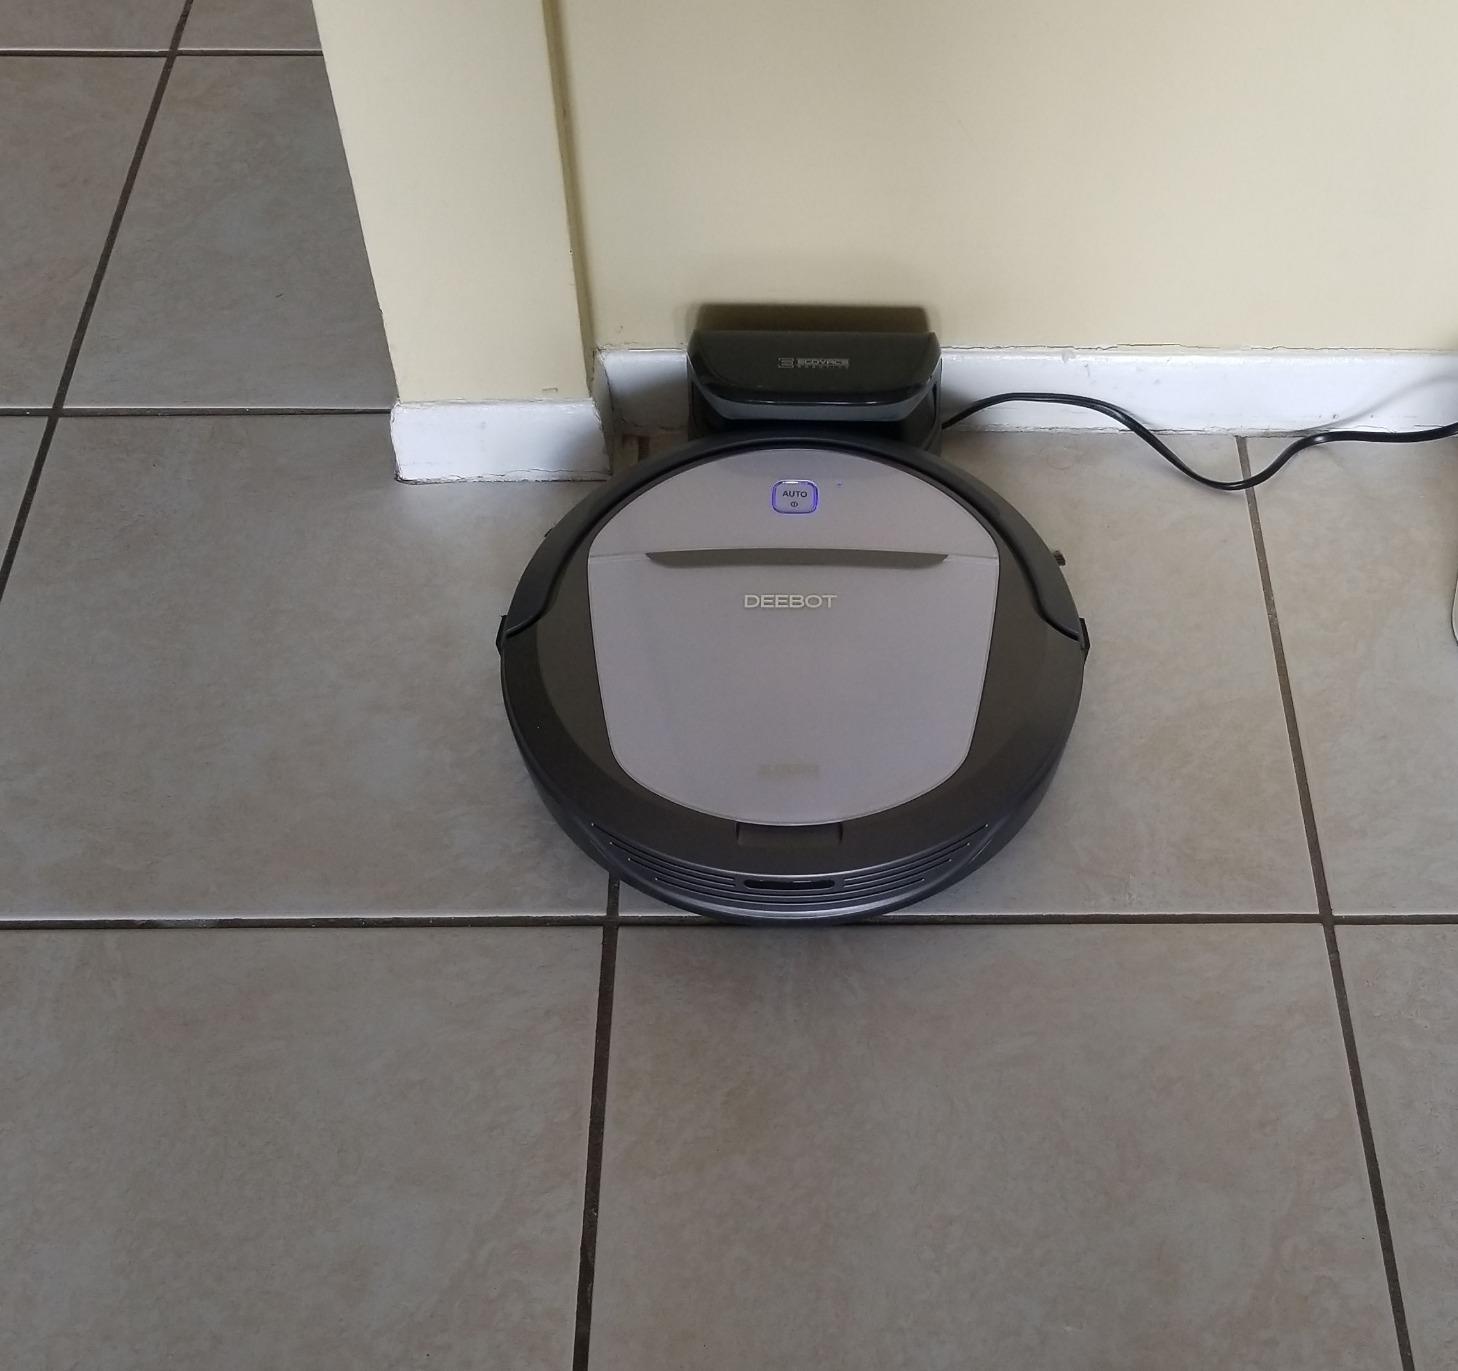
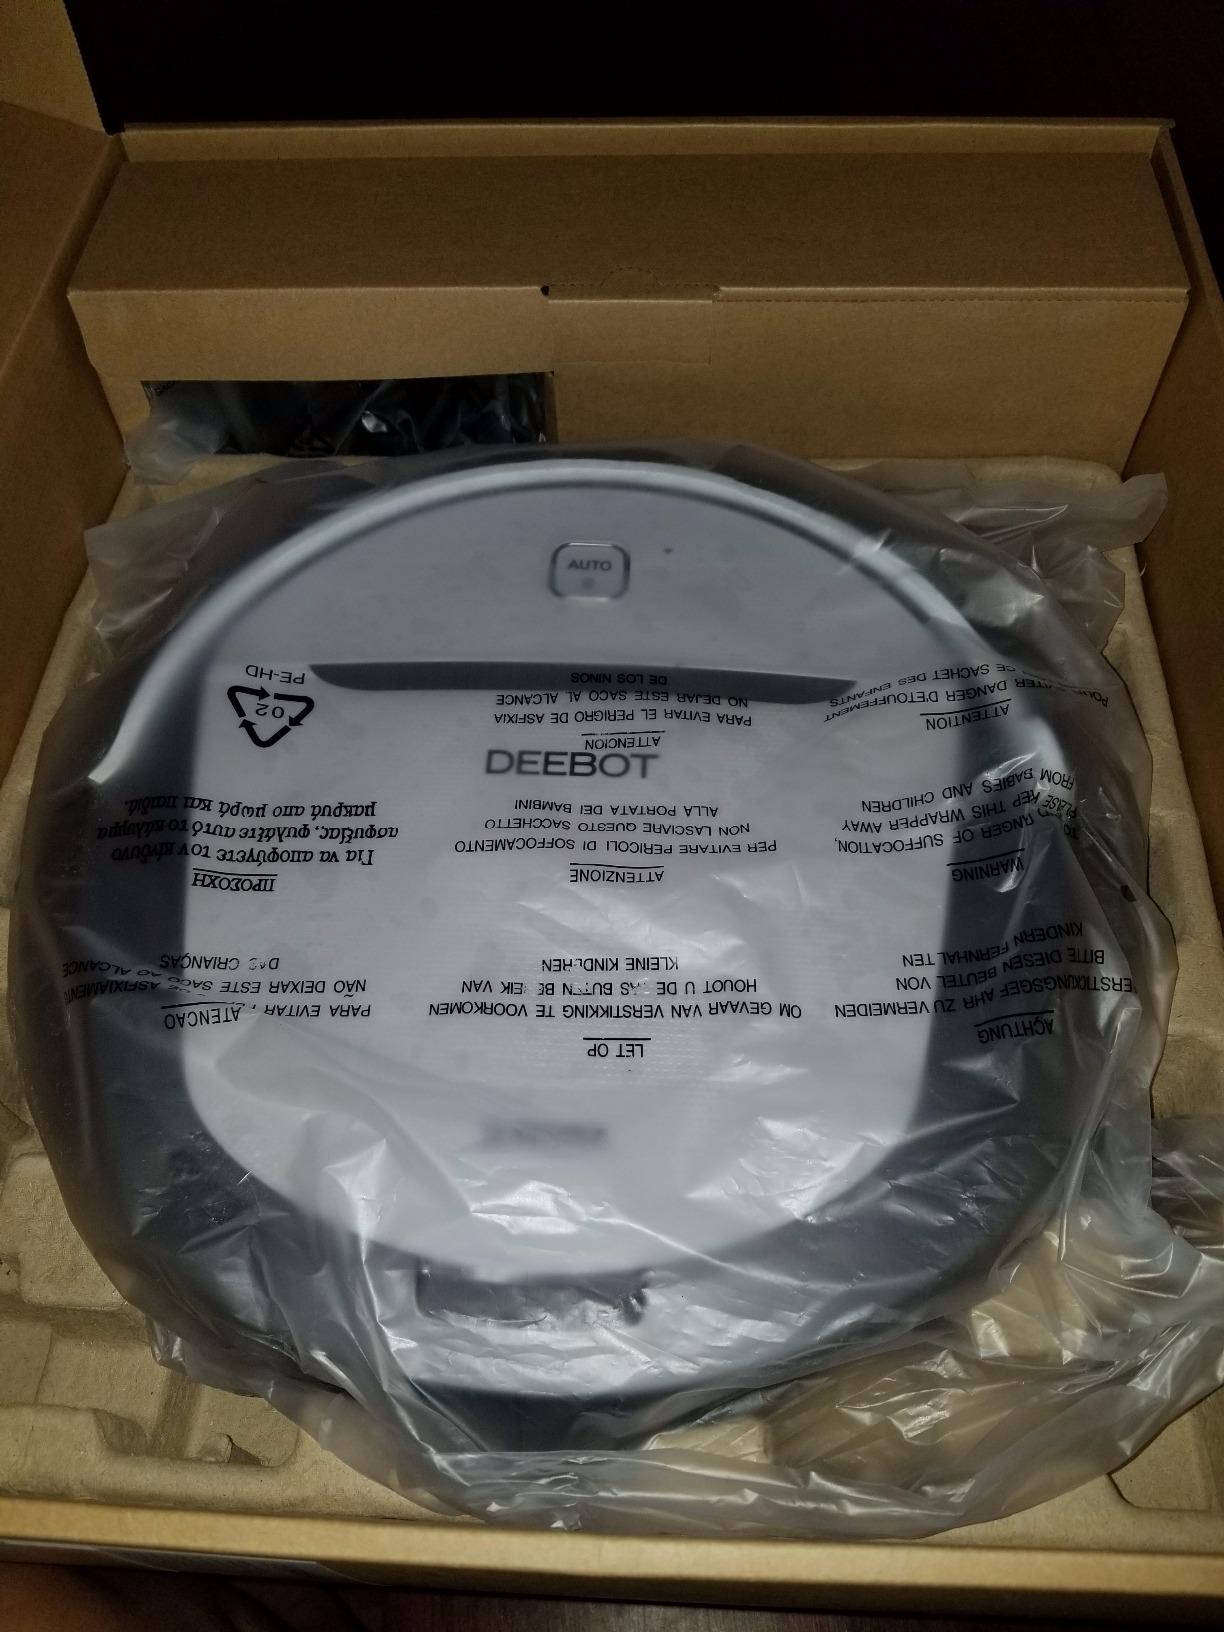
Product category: items_vacuum
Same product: yes